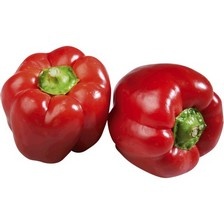
Label: capsicum